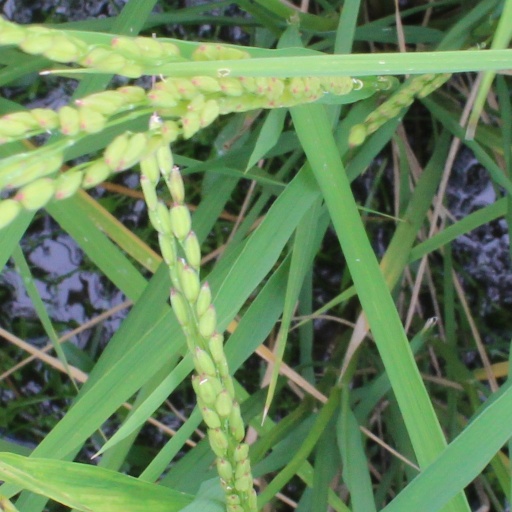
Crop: rice